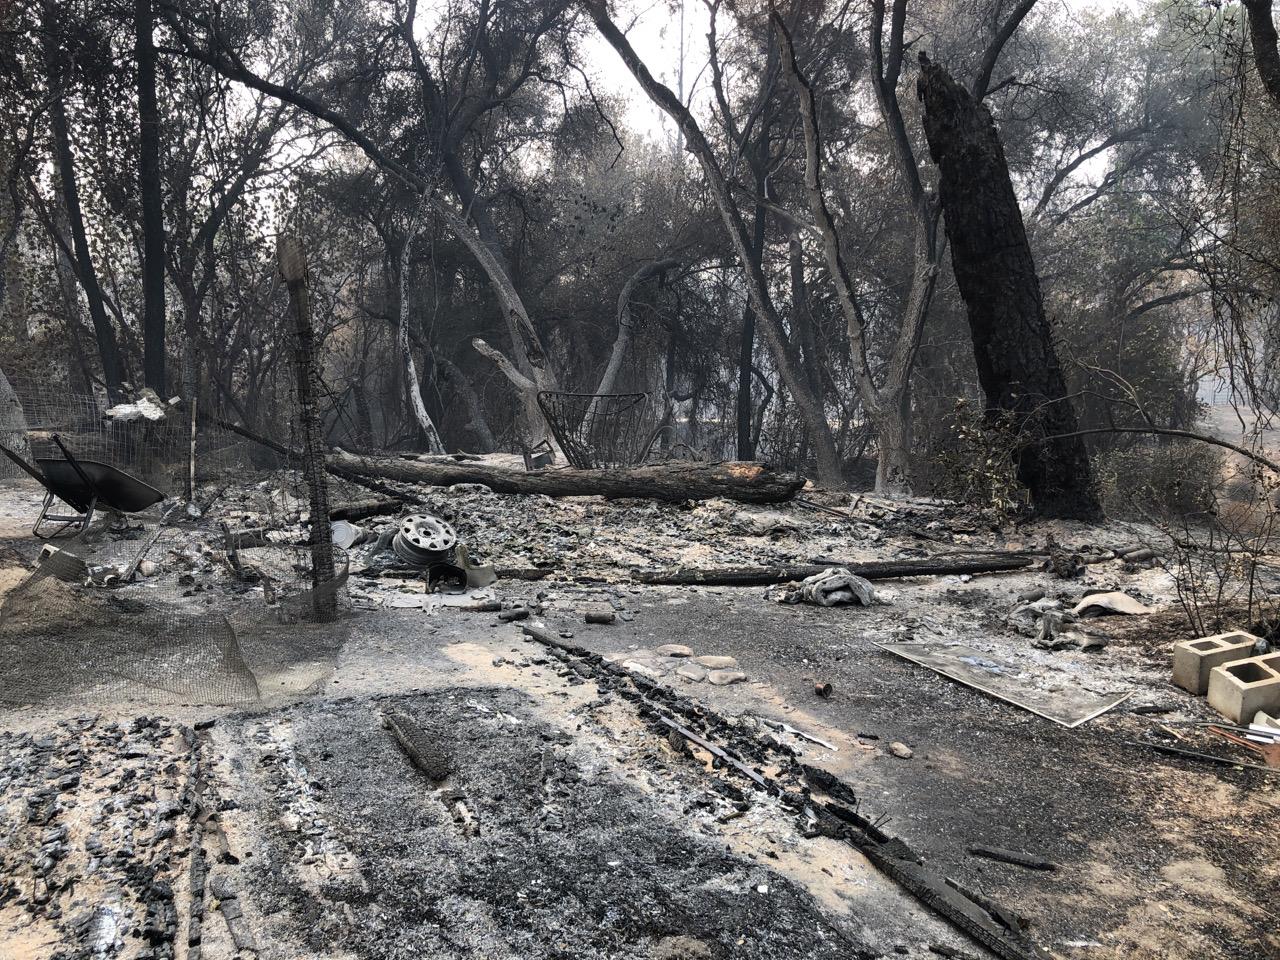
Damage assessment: destroyed